Ivan Garvanov

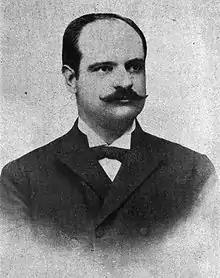

Ivan Garvanov (December 23, 1869 in Stara Zagora, today Bulgaria – November 28, 1907 in Sofia) was a Bulgarian revolutionary and leader of the revolutionary movement in Ottoman Macedonia and Southern Thrace.